Broadway District

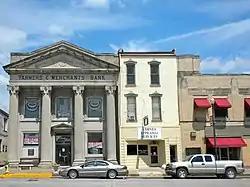
Broadway District, July 2010

Broadway District is a national historic district located at Hannibal, Marion County, Missouri. The district encompasses 28 contributing buildings in the central business district of Hannibal. It developed between about 1866 and 1934, and includes representative examples of Italianate, Classical Revival, and Art Deco architecture. Notable buildings include the Lakenan Building (c. 1866), Kresge Building (1931), Second Farmers and Merchants Bank (c. 1910), Sproul-Cash Store (1901), Hannibal Trust Company (1909-1910), Hickman Block (c. 1865), and Robinson Brothers (c. 1894).